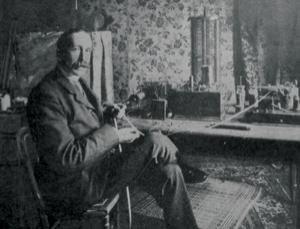
Nevil Maskelyne était un inventeur et magicien britannique, fils du magicien John Nevil Maskelyne. Il succéda à son père à l'Egyptian Hall de Londres.